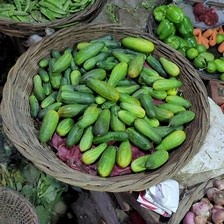
Label: cucumber